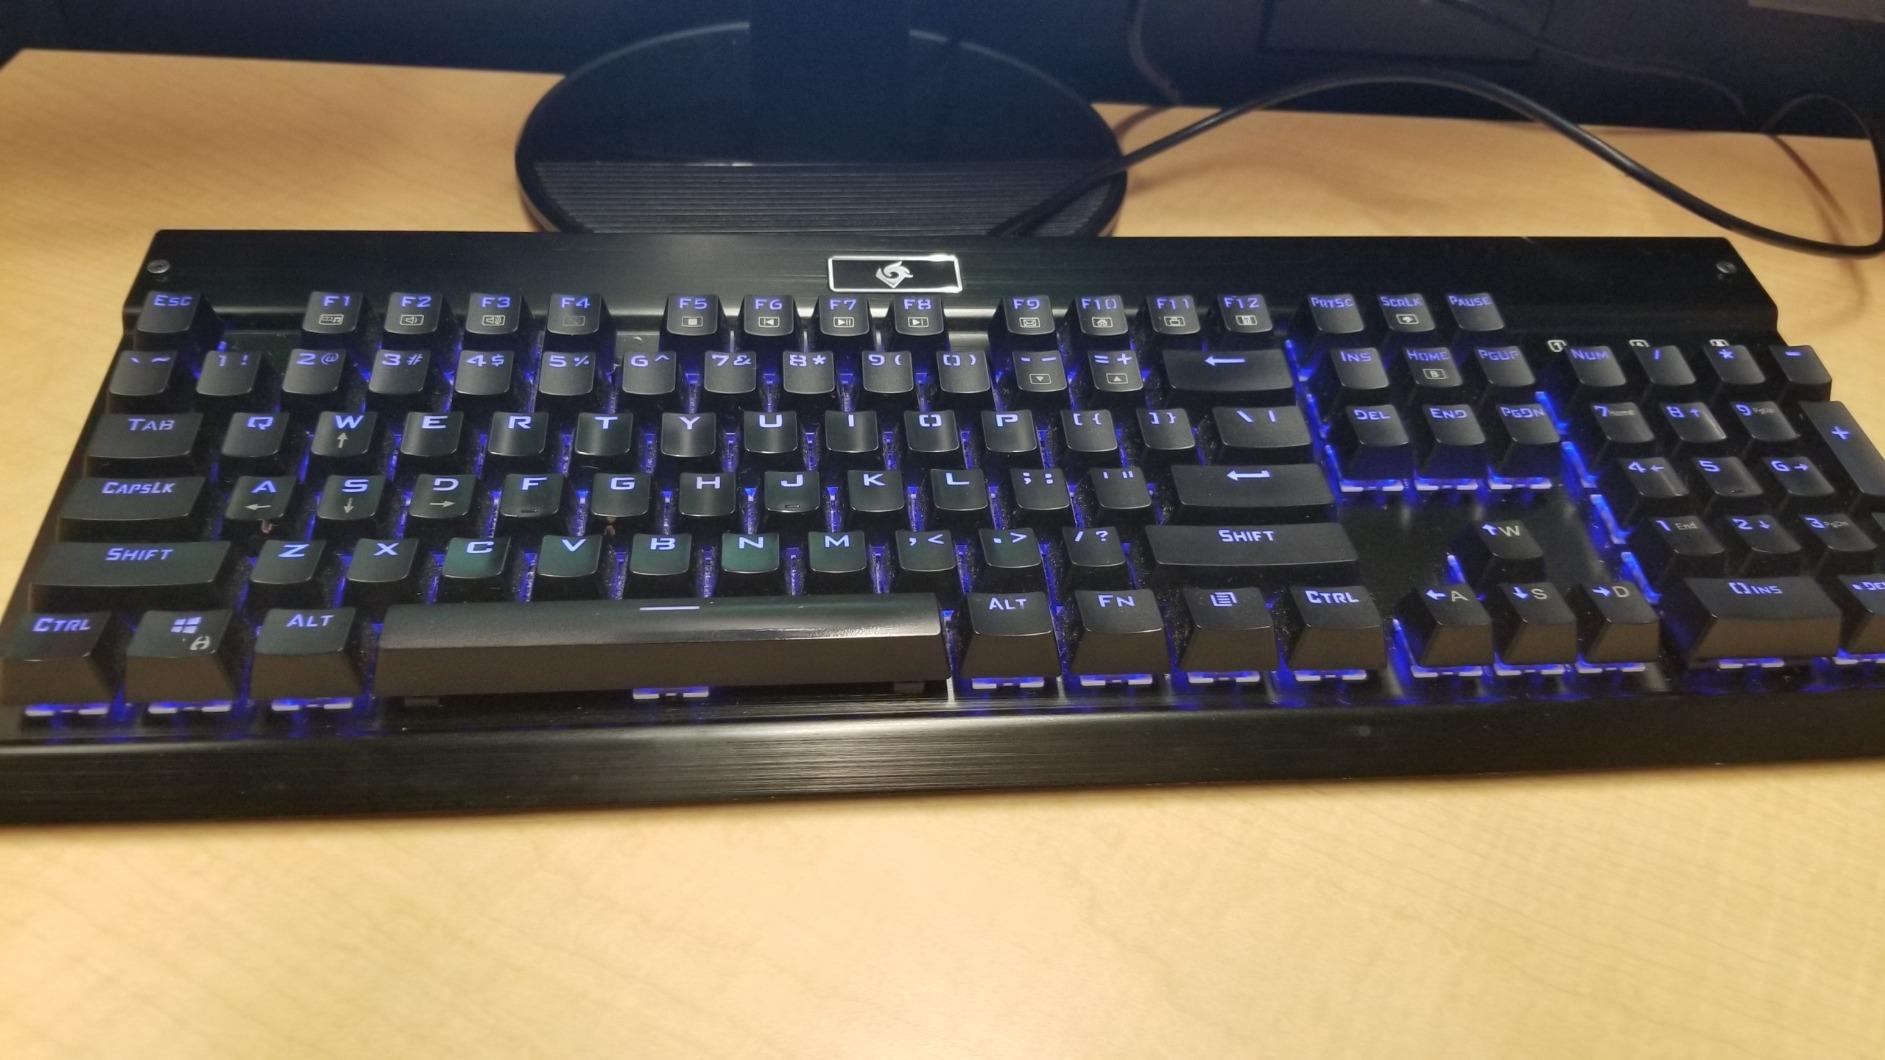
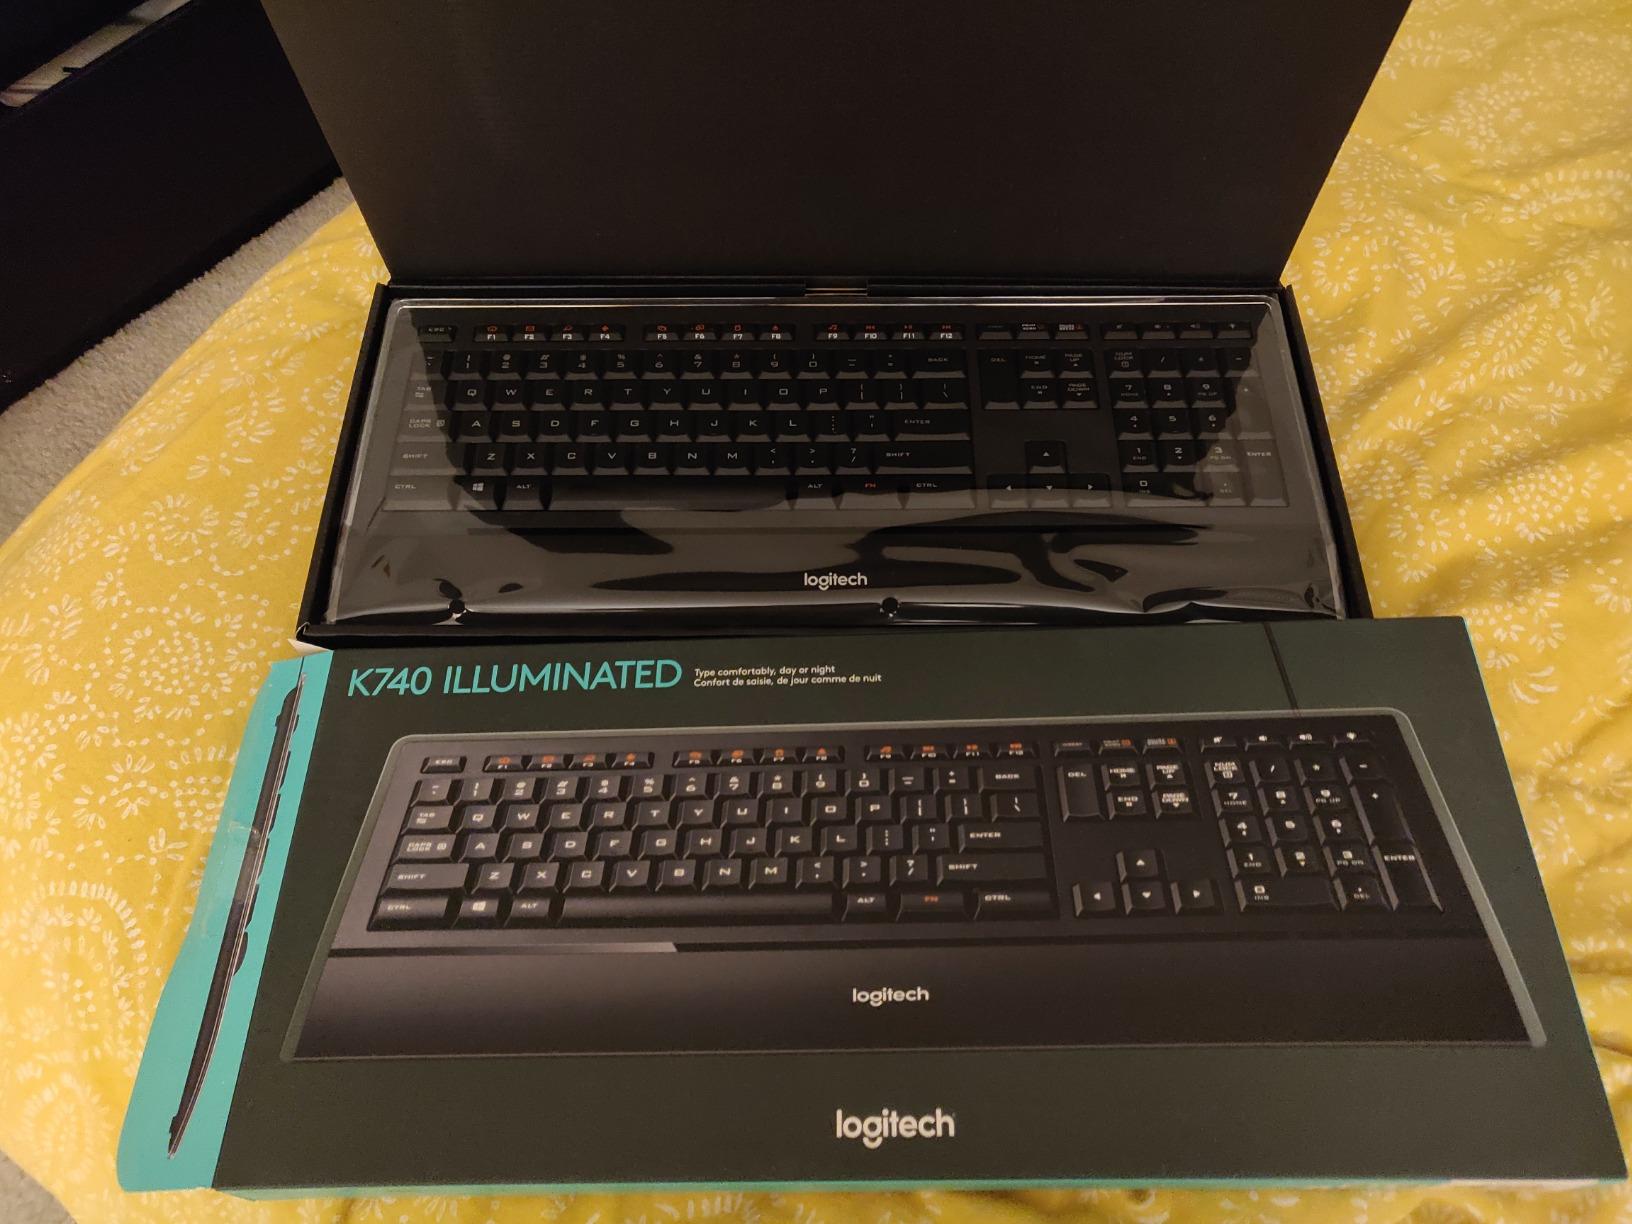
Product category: keyboard
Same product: no